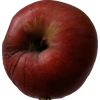
Label: Apple 17